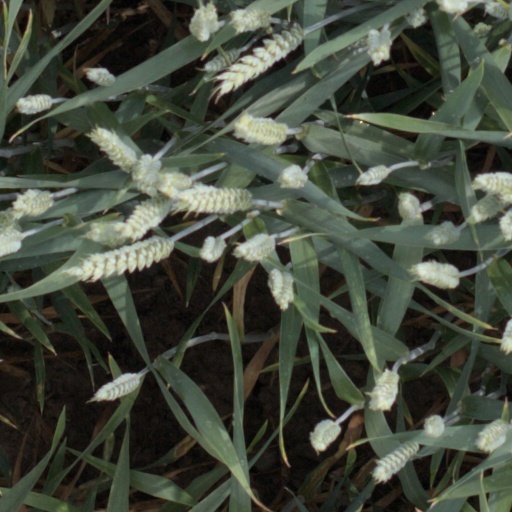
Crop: wheat